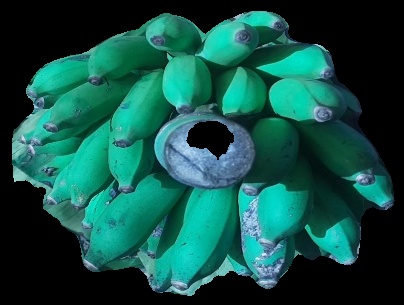
Variety: elakki-bale
Grade: grade3